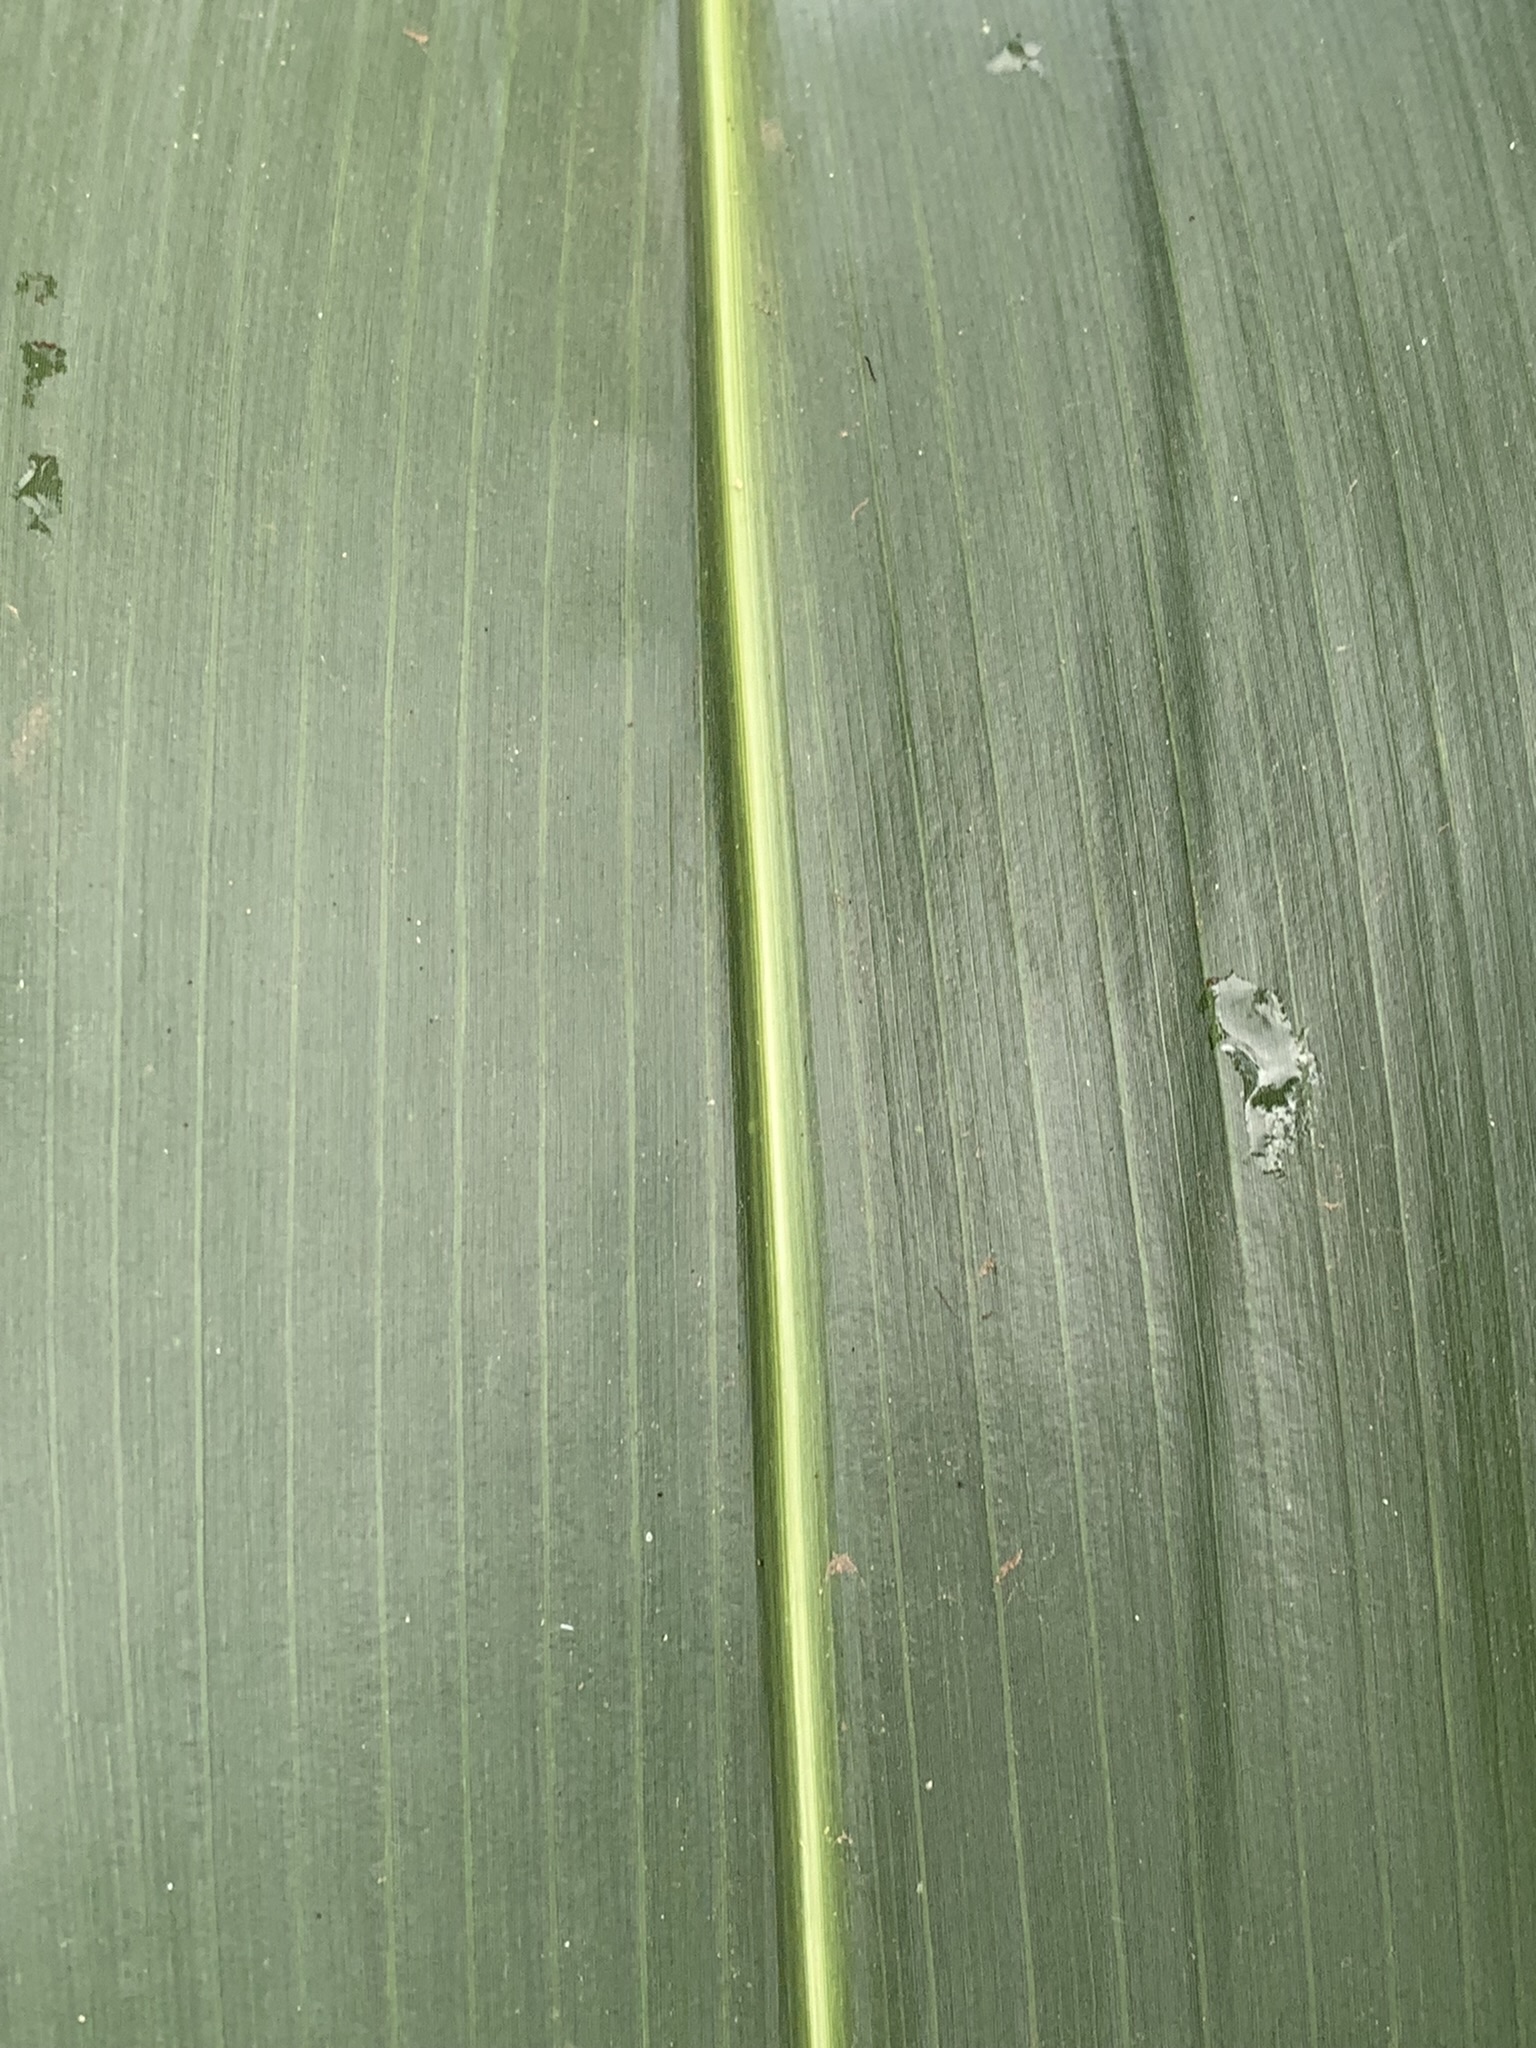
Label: Healthy